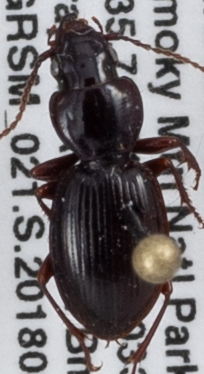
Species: Cyclotrachelus freitagi
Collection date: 2018-08-07
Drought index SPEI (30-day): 1.69
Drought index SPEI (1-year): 0.88
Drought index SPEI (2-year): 0.17